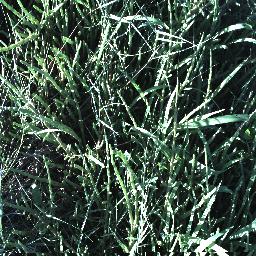
Label: negative